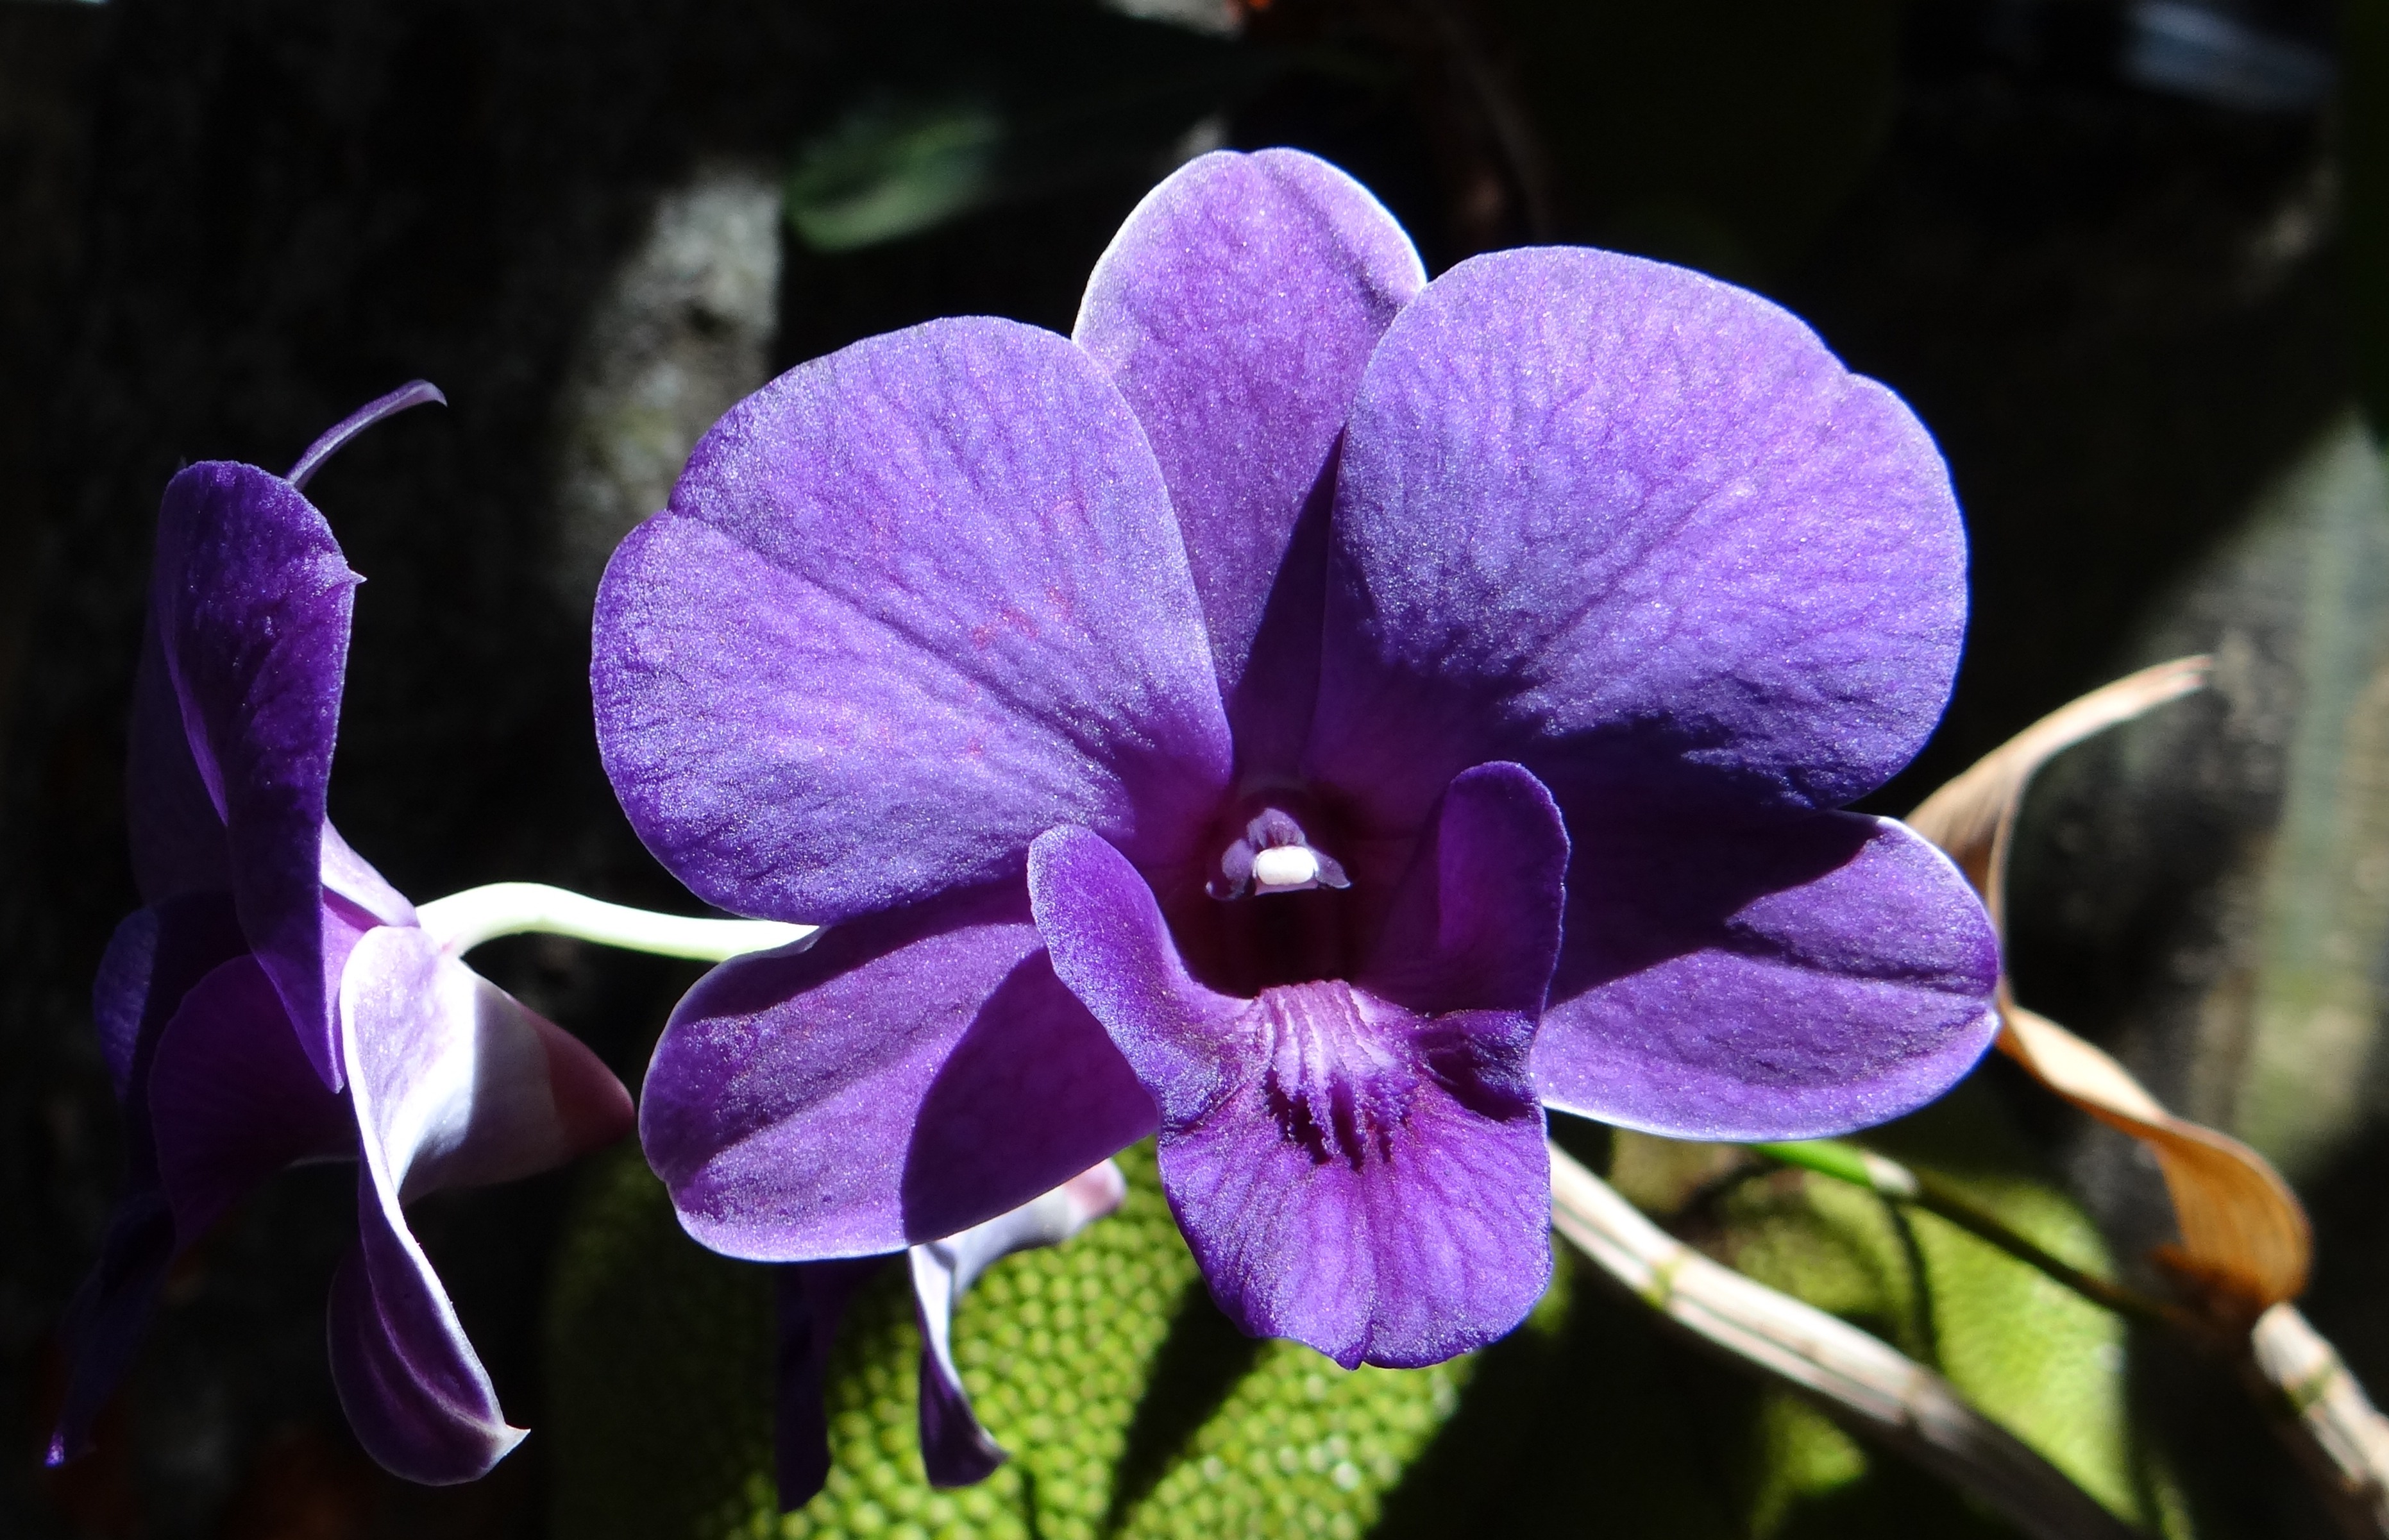
blossom, plant, flower, purple, petal, botany, flora, orchid, wildflower, eye, india, orchidaceae, viola, macro photography, flowering plant, dendrobium, land plant, violet family